Vadzim Sarančukoŭ

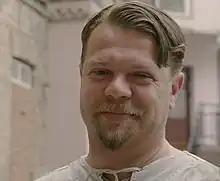

Vadzim Sarančukoŭ (born April 19, 1980) is a Belarusian politician, social activist and dissident. Since April 2021 he is the chairman of the BPF Party.